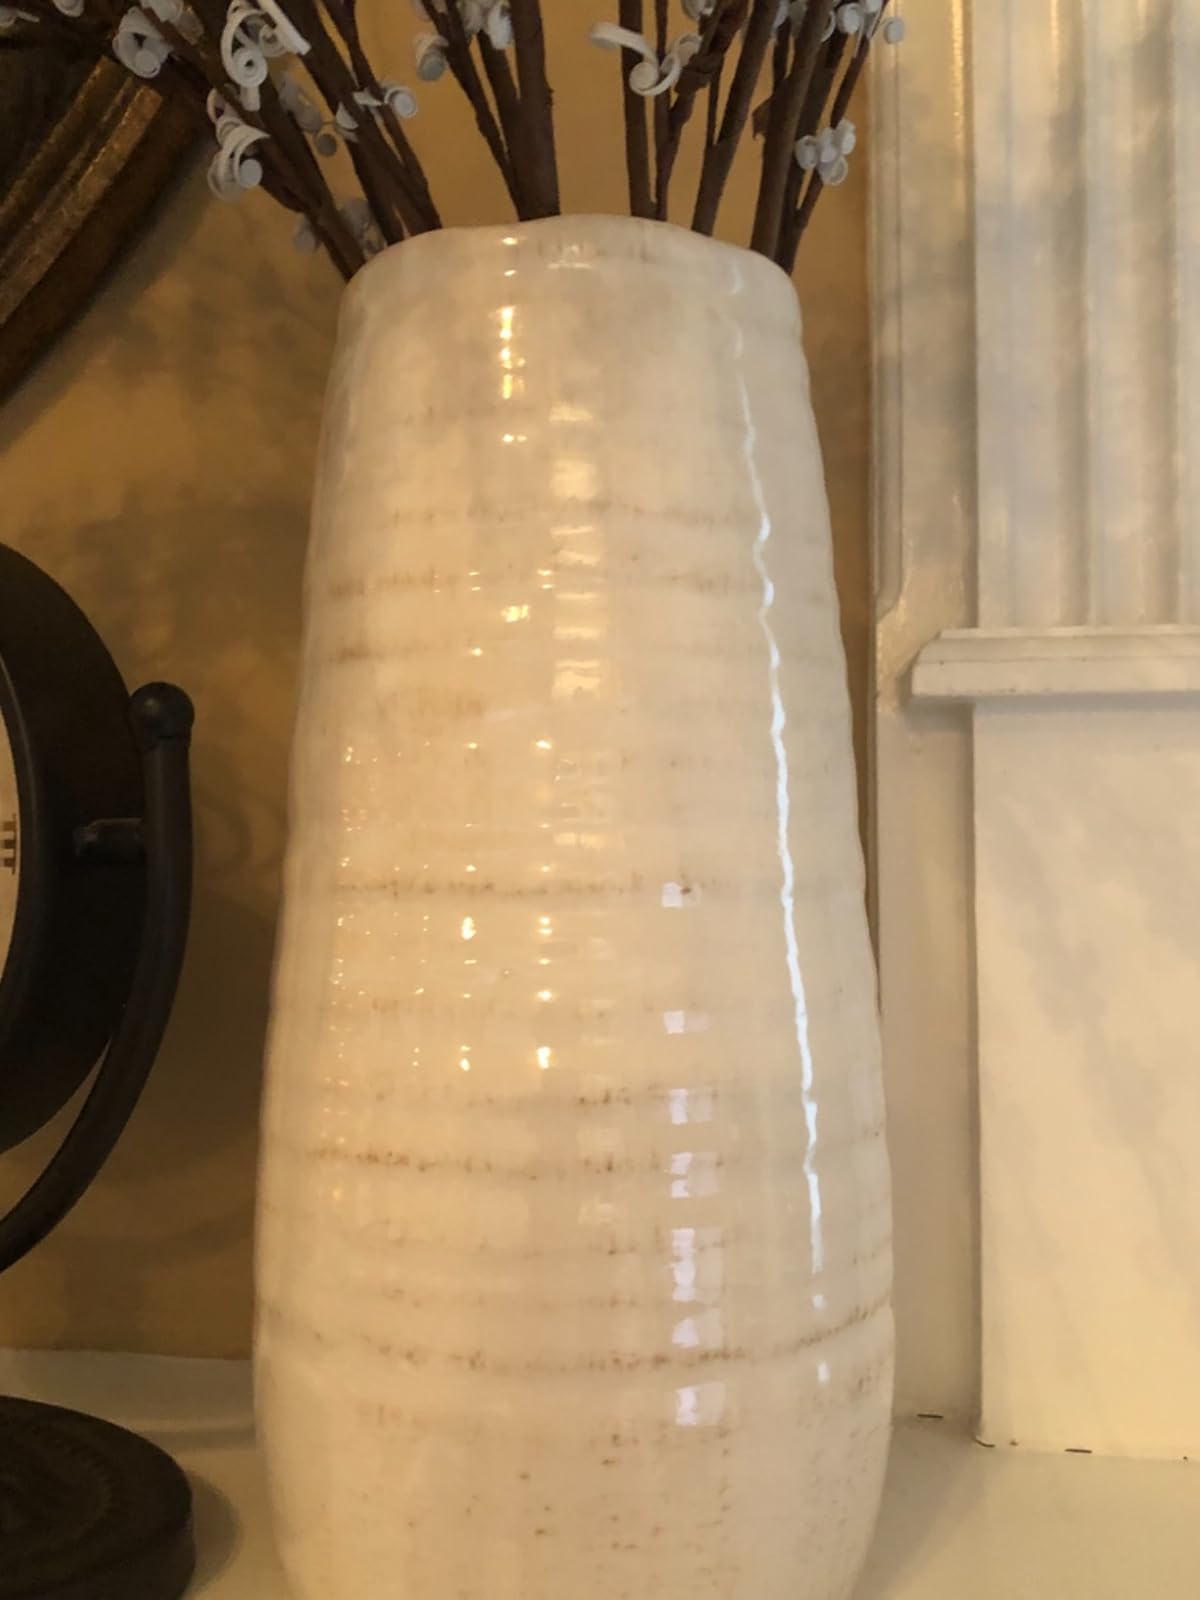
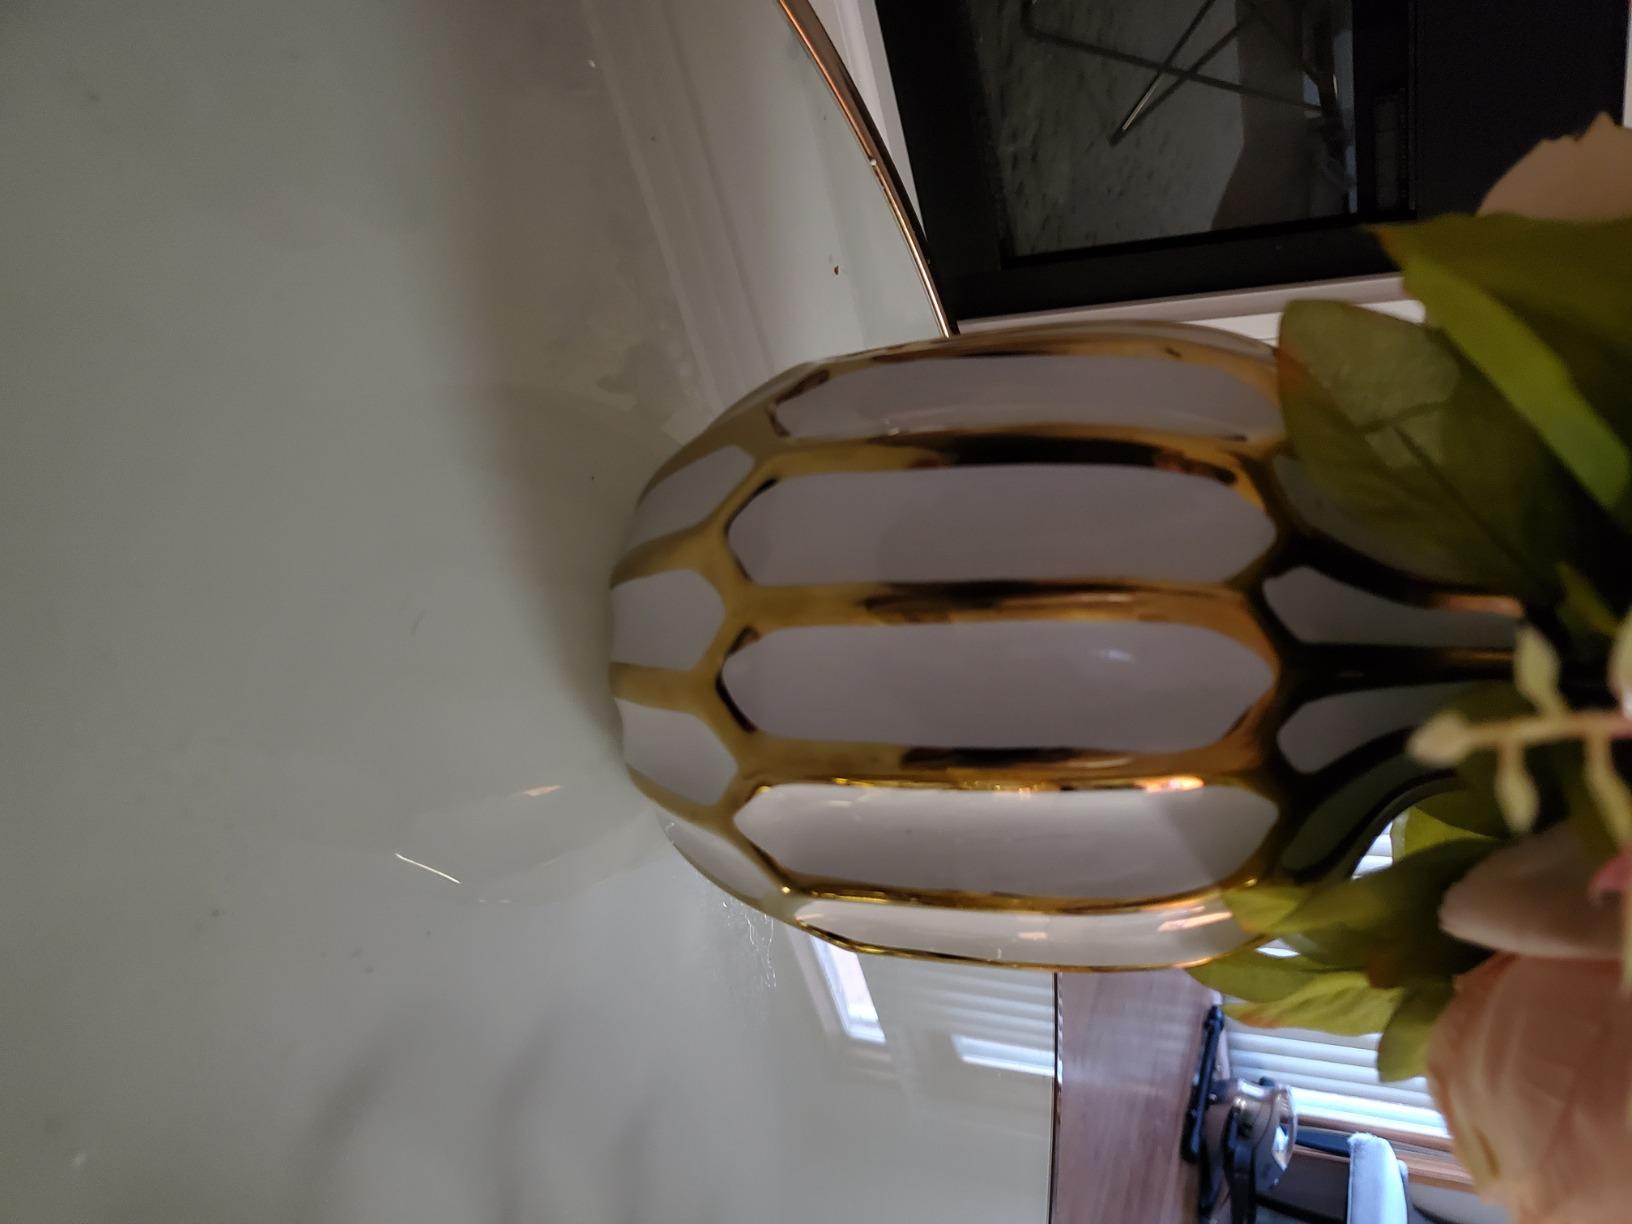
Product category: vase
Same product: no